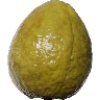
Label: guava